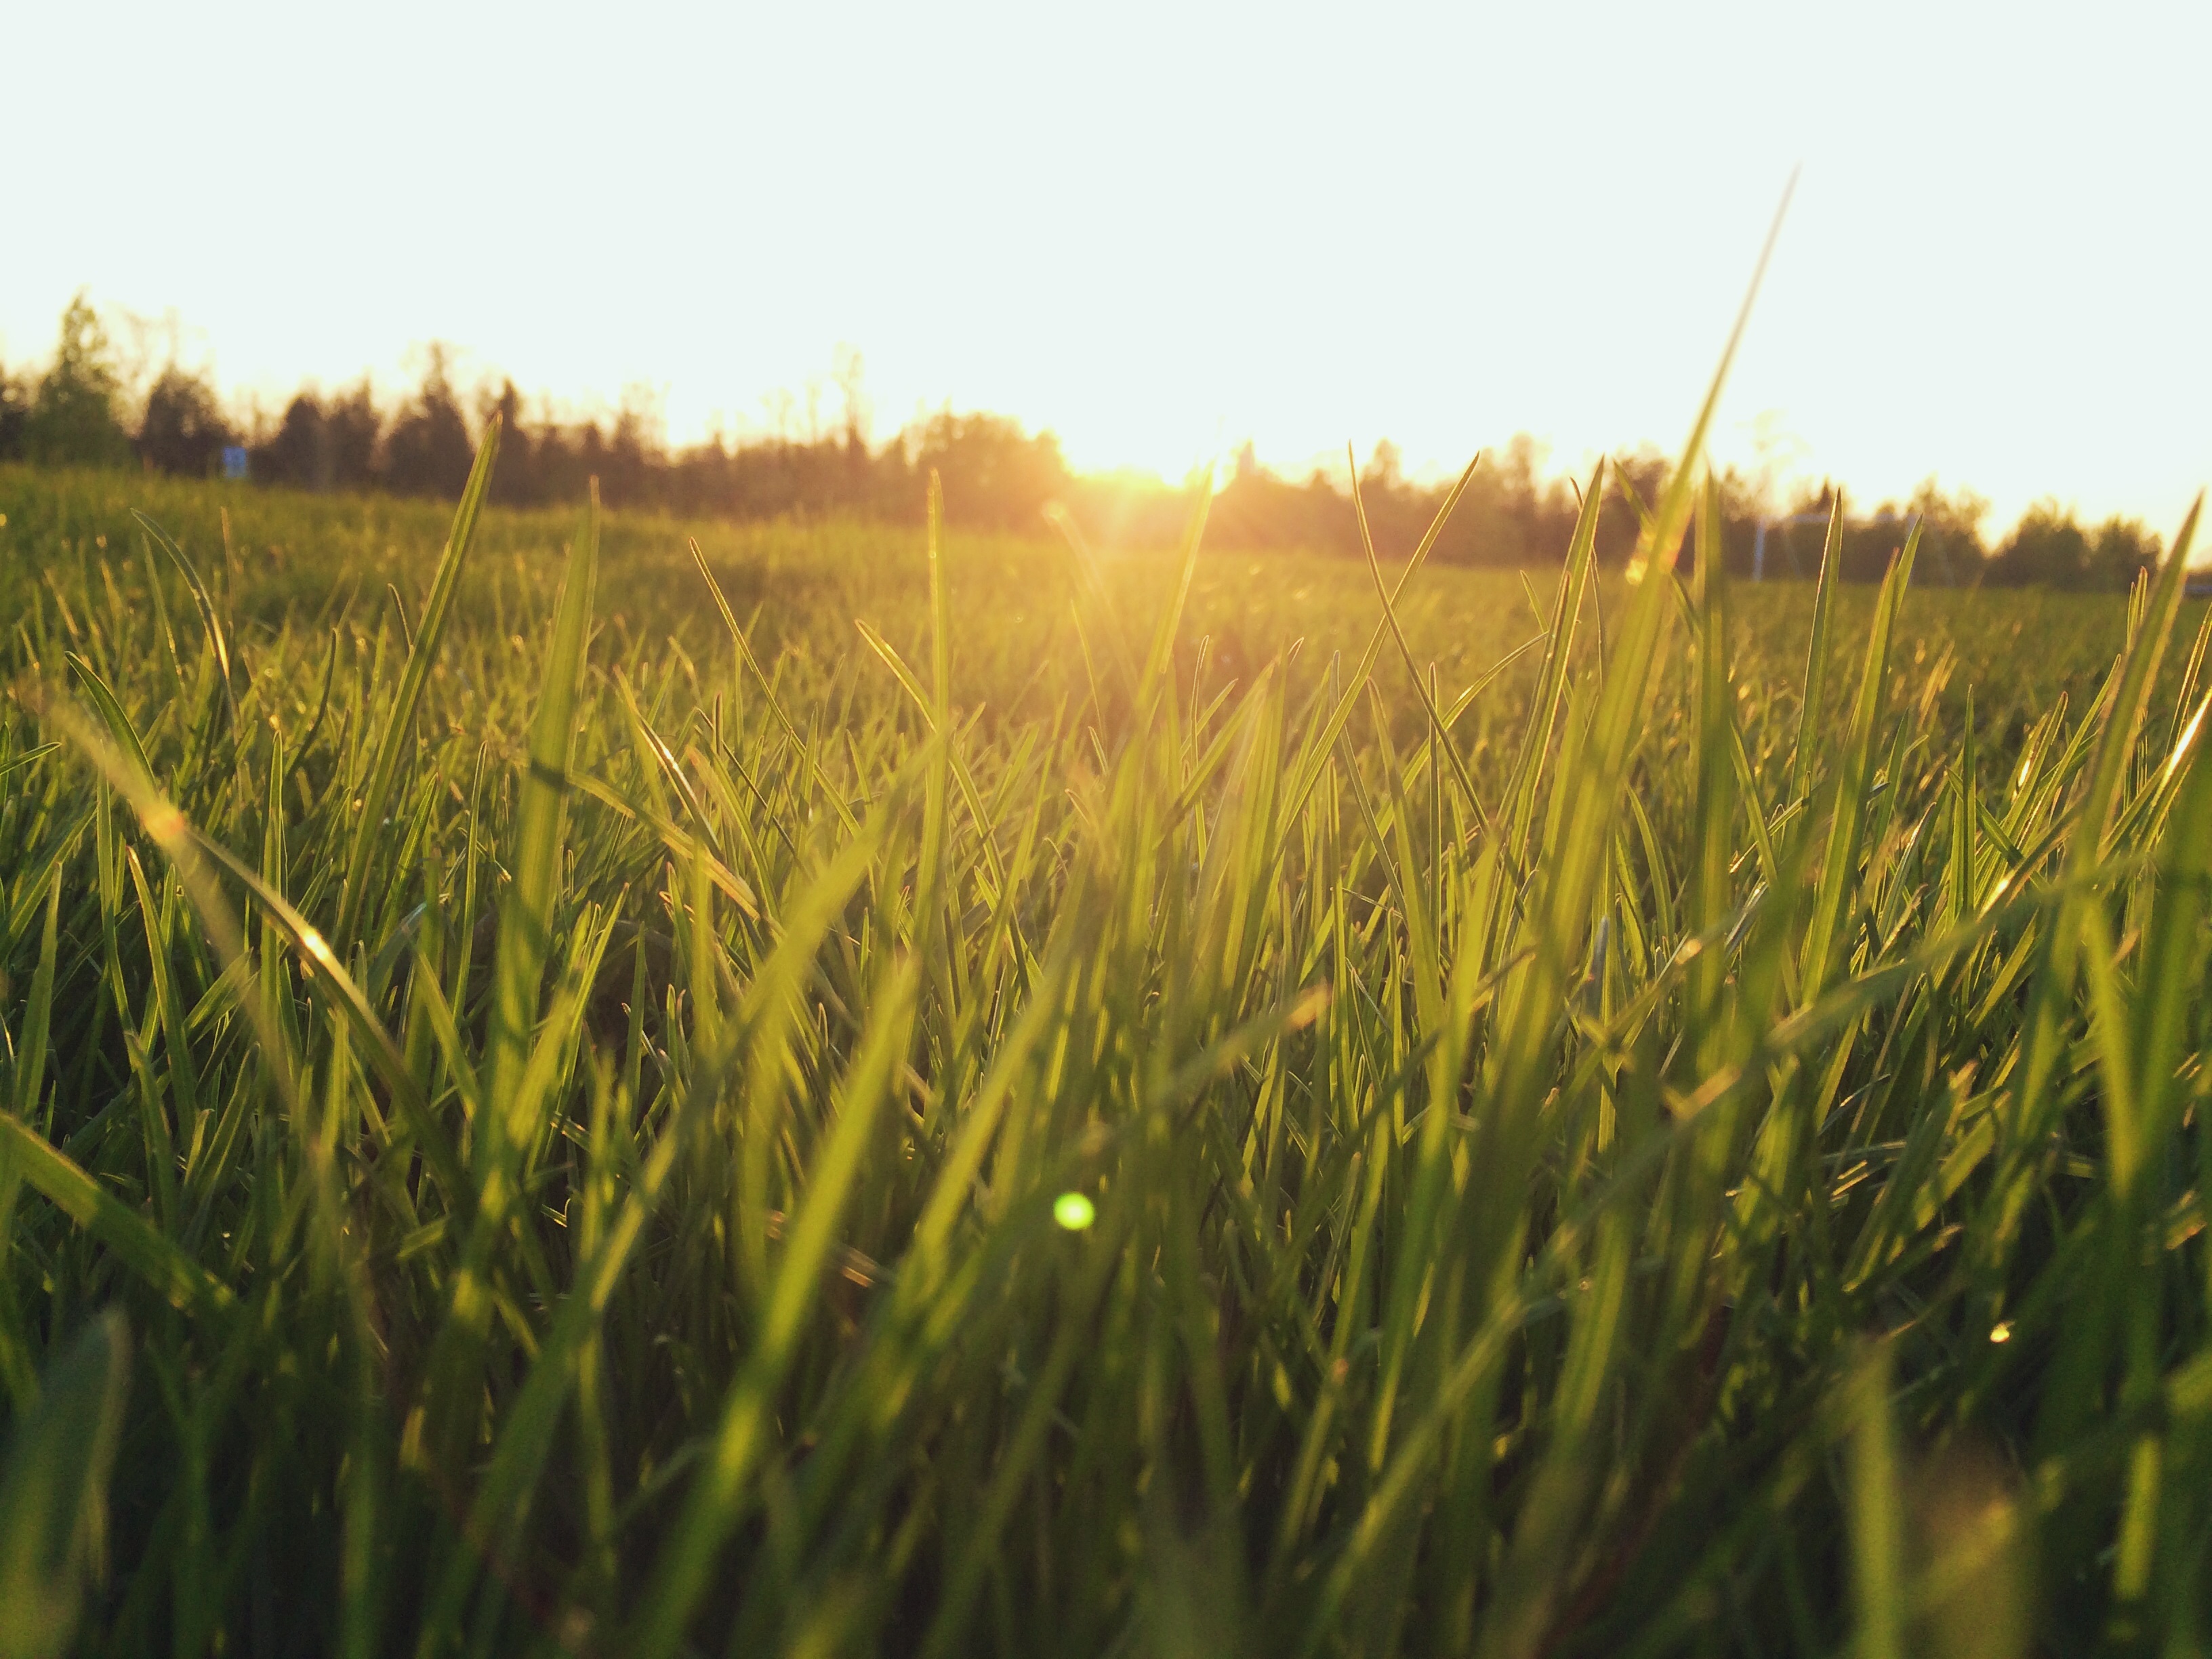
nature, grass, plant, sky, field, lawn, meadow, wheat, prairie, sunlight, morning, flower, food, green, crop, pasture, agriculture, plain, grassland, rural area, paddy field, flowering plant, grass family, land plant